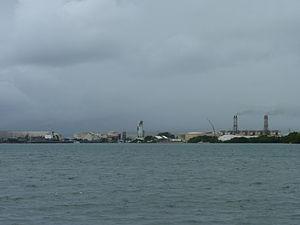
Zone Industrielle de Jarry vue d'ensemble
Jarry est une zone industrielle de 300 hectares implantée sur la commune de Baie-Mahault, en Guadeloupe. C'est la troisième plus grande zone d'activité de France.